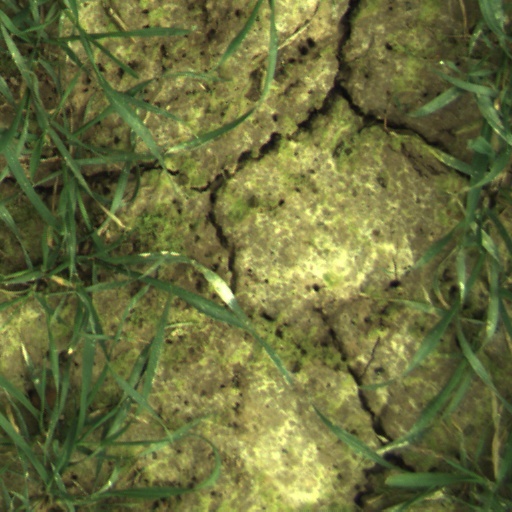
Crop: wheat